Murder of Francesco Di Cataldo

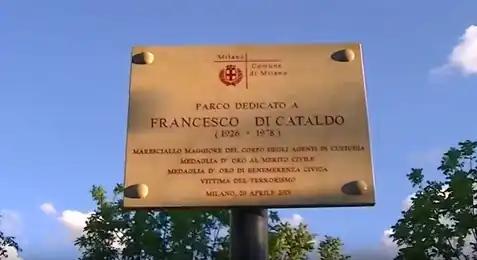
The sign dedicating Maresciallo Maggiore Francesco Di Cataldo Park.

Also in 2013, his grandson, also named Francesco Di Cataldo, who had never been able to know his grandfather, made a short film entitled "Per questo mi chiamo Francesco" ("This is why my name is Francesco"). In the video, the young author imagines himself searching for his name on Google, urged by a friend who exhorts him saying "Come on Fra', let's see how famous you are on the internet!"; the young man instead finds news of the murder of the homonymous grandfather, investigates the reasons for the murder, documenting himself on the net, and interviewing his grandmother Maria, wife of the Marshal, who still lives in the same house in Crescenzago, and two former colleagues of his grandfather whom he meets inside San Vittore.